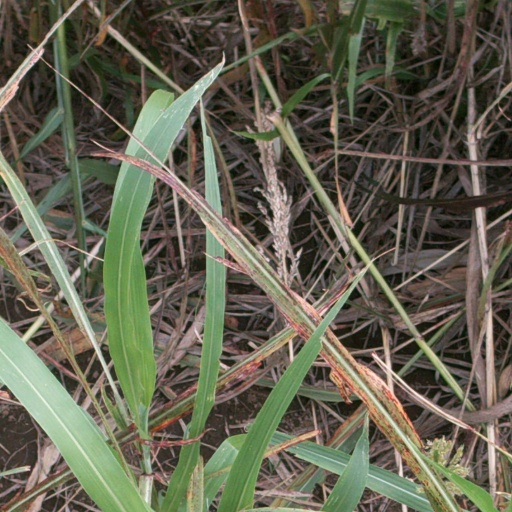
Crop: sorghum